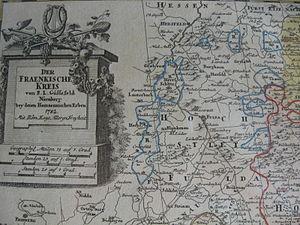
Domaines de chevaliers d'empire enclavés dans l'évêché de Fulda (""R"" = Reichsritterschaft). Extrait d'une carte du Cercle de Franconie publiée par les Héritiers Homann en 1782"